Ramariopsis

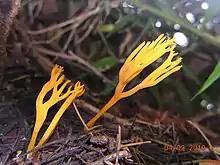
"Ramariopsis crocea"

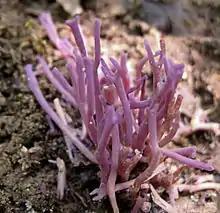
"Ramariopsis pulchella"

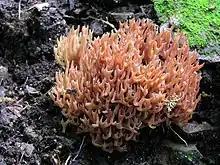
"Ramariopsis ramarioides"

In December 2024, Index Fungorum included more than 41 valid species of "Ramariopsis". Petersen described over a dozen new species from New Zealand in 1988.